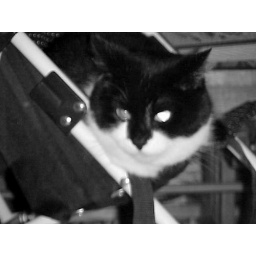
Tuxedo cat in black and white.